Michael Jordan

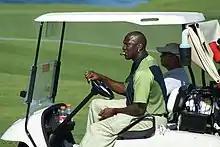
Jordan on a golf course in 2007

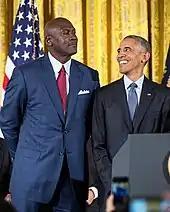
Jordan (left) receiving the Presidential Medal of Freedom from President Barack Obama at the White House

After his third retirement, Jordan assumed that he would be able to return to his front office position as Director of Basketball Operations with the Wizards. Jordan's previous tenure had produced mixed results and may have also influenced the trade of Richard "Rip" Hamilton for Jerry Stackhouse, although Jordan was not technically Director of Basketball Operations in 2002. On May 7, 2003, Wizards owner Abe Pollin fired Jordan from the role. Jordan later stated that he felt betrayed, and that if he had known he would be fired upon retiring, he never would have come back to play for the Wizards.